List of tourist attractions in Hamilton, Ontario

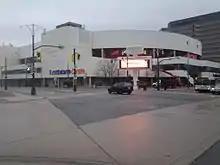
TD Coliseum

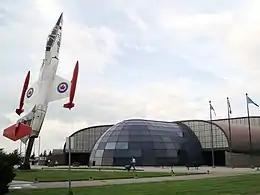
The Canadian Warplane Heritage Museum

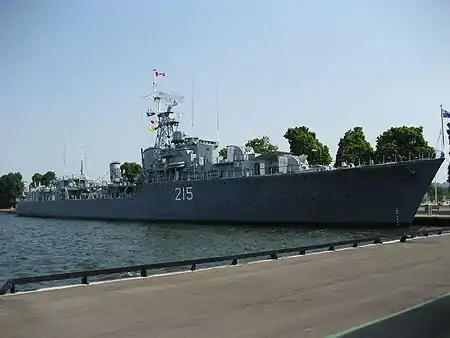
, Pier 9, Hamilton, Ontario

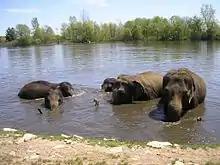
Elephants at African Lion Safari

Hamilton, Ontario has a large variety of historical sites, cultural and educational institutions, and an aviary for exotic birds.